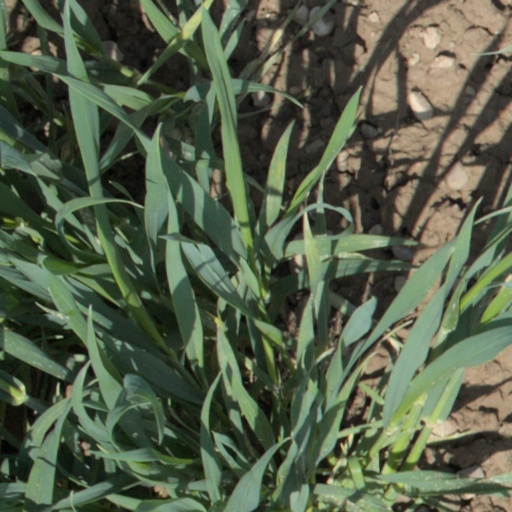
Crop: wheat